H.M.S. Pinafore

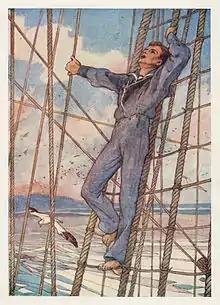
Frontispiece by Alice B. Woodward to "The Pinafore Picture Book", 1908

The best-known songs from the opera include "I'm called Little Buttercup", a waltz tune introducing the character, which Sullivan repeats in the entr'acte and in the Act II finale to imprint the melody on the mind of the audience; and "A British tar" (a glee for three men describing the ideal sailor), composed by Sir Joseph "to encourage independent thought and action in the lower branches of the service, and to teach the principle that a British sailor is any man's equal, excepting mine". Sullivan's voicing advances the satiric lyric, which mocks the "equality" plays while underlining the hypocrisy of Sir Joseph. Another popular number is Sir Joseph's song "When I was a Lad", recounting the meteoric rise of his career, which bears similarities to that of W. H. Smith, the civilian news entrepreneur who had risen to the position of First Lord of the Admiralty in 1877.